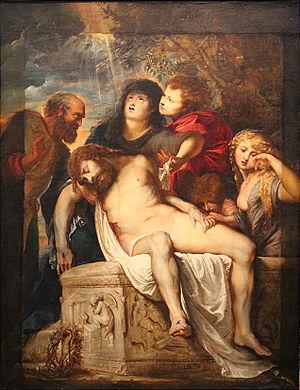
La Galerie Borghèse est un musée public situé dans le parc de la Villa Borghèse à Rome.